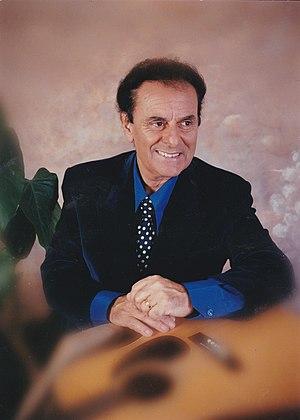
Joseph « Joe » Grech, né le 9 février 1934 à Cospicua, est un chanteur et compositeur maltais.